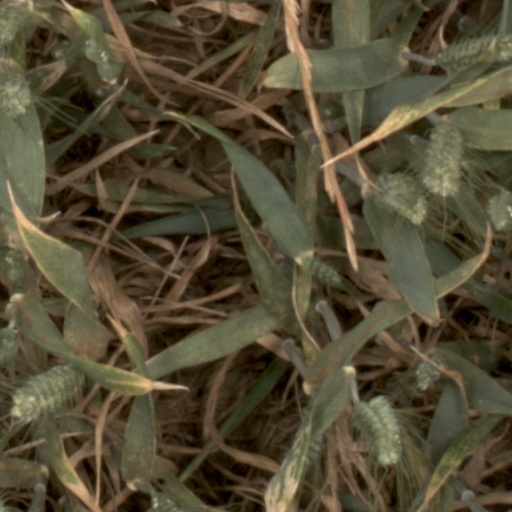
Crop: wheat